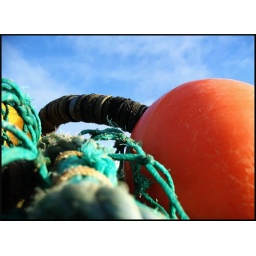
Taken along the water in Howth, Ireland...just up the coast from Dublin